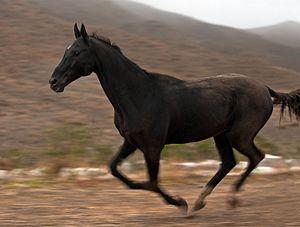
L’Akhal-Teke, ou cheval turkmène, est une race de chevaux de selle très ancienne, originaire d'Asie centrale. Traditionnellement élevé par la tribu des Tékés, il doit son nom à l'oasis d'Akhal-Téké. Son berceau se situe au Turkménistan et dans le Nord de l'Iran actuels. Cette race est l'emblème du Turkménistan. Très rapide, l'Akhal-Teke est aussi extrêmement endurant, robuste et sobre. Doté d'une morphologie atypique, très fine et athlétique, il est surtout connu pour sa robe aux reflets dorés, qui l'a popularisé. C'est un cheval apte à toutes les disciplines, détenteur d'un record olympique en dressage. La race a failli disparaître dans les années 1950 sous l'ère soviétique avec la lutte contre le nomadisme et l'arrivée de la motorisation. Elle a été sauvée par quelques éleveurs disséminés dans le Proche-Orient. L'Akhal-Teke a depuis dépassé les frontières de son pays natal, puisqu'il est élevé au Kazakhstan, en Russie, ainsi que dans plusieurs autres pays comme l'Allemagne, les États-Unis et la France, où il est reconnu comme race étrangère de cheval de selle depuis 2004.